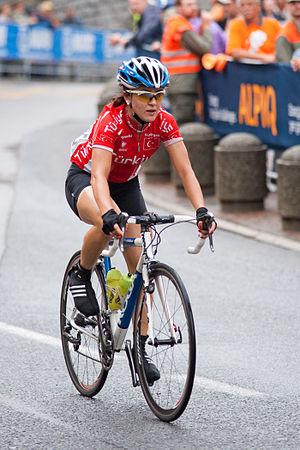
Semra Yetis pendant les Championnats du monde de cyclisme sur route 2009 à Mendrisio en Suisse.